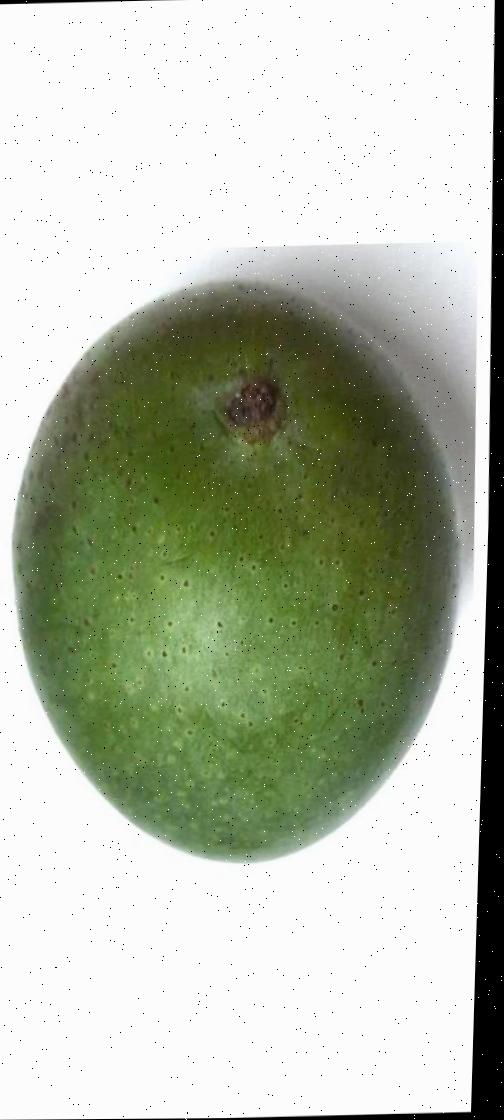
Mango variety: Ashshina Zhinuk